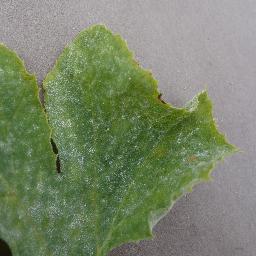
Label: Squash___Powdery_mildew